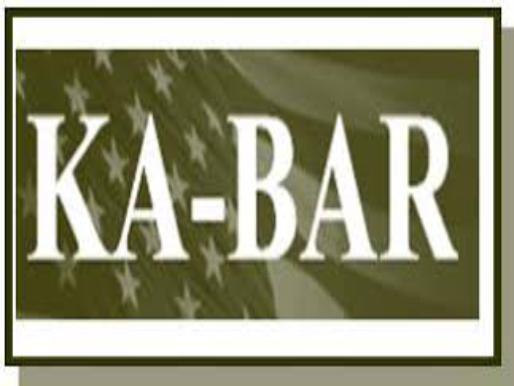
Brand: ka-bar
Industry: Others